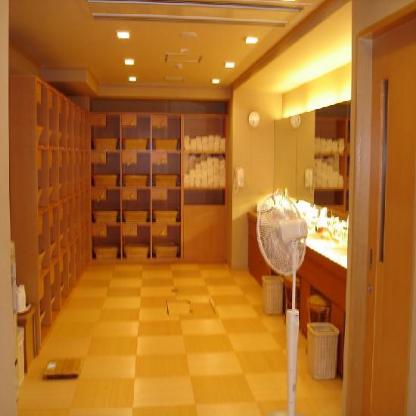
Scene: Indoor